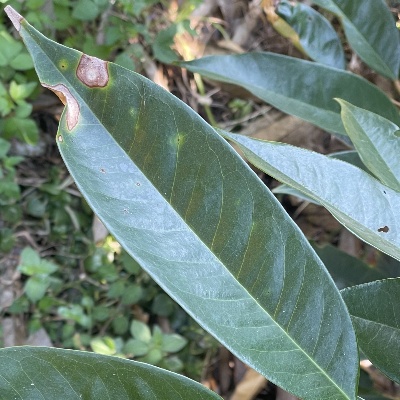
Label: Leaf_Phomopsis